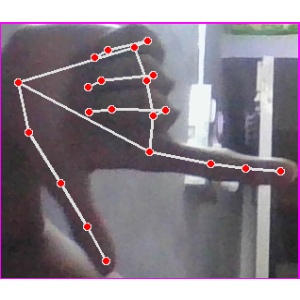
अक्षर: ख